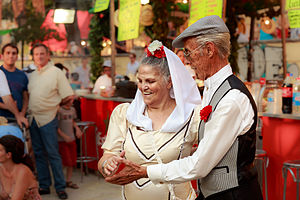
Madrid / Kultur / Musik
Ældre par danser chotis.
Madrid er Spaniens hovedstad og landets største by. Selve byen har omkring 3,3 millioner indbyggere, og hovedstadsområdet har over 6 millioner indbyggere. Målt på befolkningstal er selve byen den tredjestørste i EU efter London og Berlin, og hovedstadsområdet er ligeledes tredjestørst efter London og Paris. Byens areal er omkring 605 km².